Bonifazio Asioli

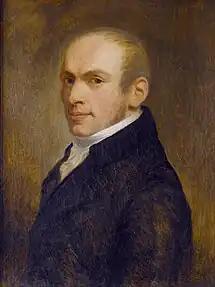
Bonifazio Asioli, by Andrea Appiani (1805)

Bonifazio Asioli (30 April 176926 May 1832) was an Italian composer of classical and church music.